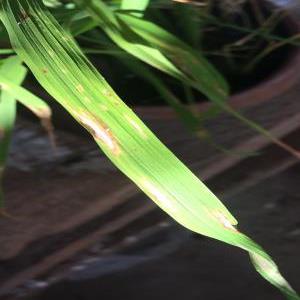
Disease: Blast